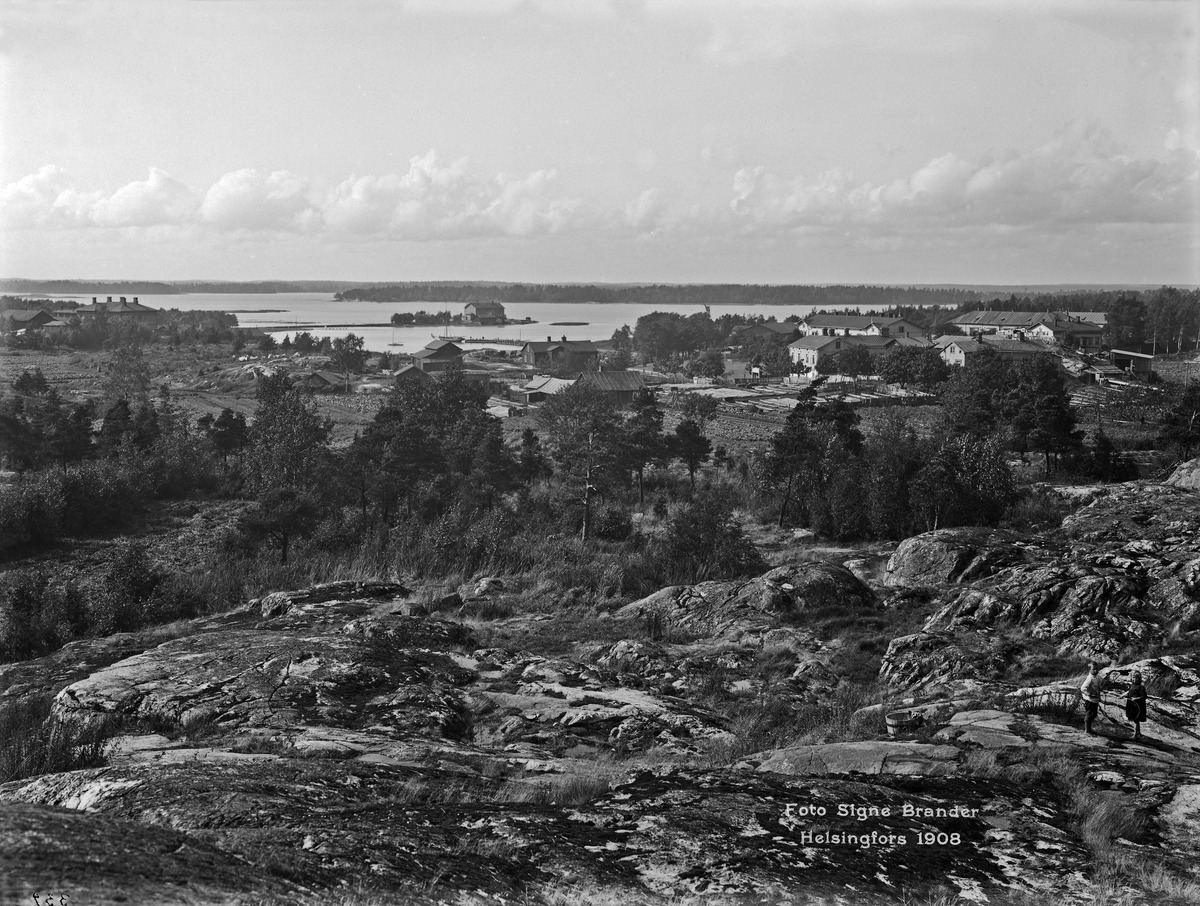
Etu-Töölö, Bergan huvila-alue
sisällön kuvaus: Etu-Töölö, Bergan huvila-alue.  Taustalla Taivallahti.  Kuvattu nykyisen Minervankatu 3:n kohdalta länteen. mustavalkoinen
Kuvaaja: Brander, Signe, valokuvaaja
Ajankohta: kuvausaika 1908
Paikka: Suomi, Uusimaa, Helsinki, Töölö Helsinki, Taka-Töölö Helsinki
Aiheet: rakentamattomat alueet, puurakennukset, viljely, Kaupunkiruokaa-näyttely